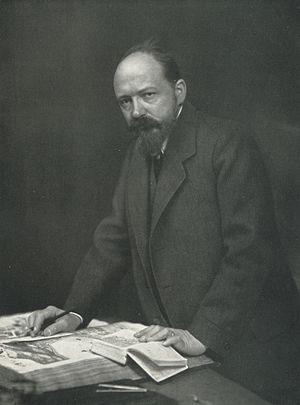
Bodo Ebhardt est un architecte et historien de l'architecture allemand né à Brême le 5 janvier 1865 et mort au château de Marksburg à Braubach, 13 février 1945. Il a fondé et longtemps présidé la Deutschen Burgenvereinigung.